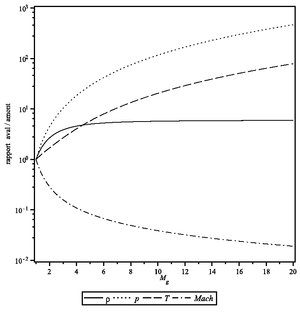
Sauts Rankine-Hugoniot
Les relations de Rankine-Hugoniot expriment la discontinuité de diverses quantités au travers d'une onde de choc ou d'une ligne de glissement dans un gaz. Elle a été ainsi dénommée en l'honneur de Pierre-Henri Hugoniot